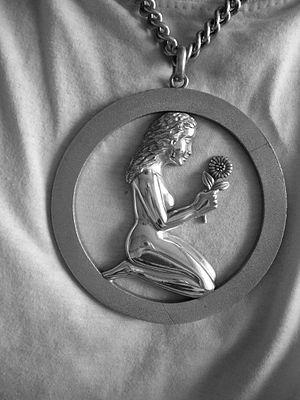
Un pendentif est un article de joaillerie qui se porte autour du cou ou au poignet. Ce bijou peut prendre de nombreuses formes et être constitué d'un grand nombre de matériaux, incluant les métaux précieux, les pierres précieuses, les pierres semi-précieuses, mais aussi des matériaux plus communs tels que le plastique ou le bois. Les seuls obligations auxquelles doit se soumettre le joaillier sont la nécessité d'un trou ou d'un anneau afin de pouvoir pendre l'objet à une chaîne, et une masse raisonnable afin que l'objet puisse être porté. Comme de nombreux bijoux, la fabrication de pendentifs de fantaisie se prête bien à la philosophie DIY. Ce bijou est à différencier des pendants d'oreille.